Sanctuary (Faulkner novel)

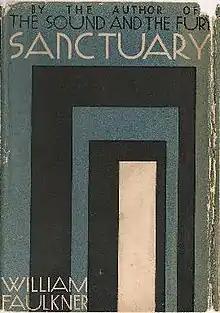
First edition cover. An alternate cover features shades of brown instead of blue.

Sanctuary is a 1931 Southern Gothic novel by American author William Faulkner about the rape and abduction of an upper-class Mississippi college girl, Temple Drake, during the Prohibition era. The novel was Faulkner's commercial and critical breakthrough and established his literary reputation, but was controversial given its themes. It is said Faulkner claimed it was a "potboiler", written purely for profit, but this has been debated by scholars and Faulkner's own friends.